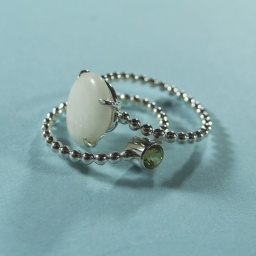
White beach stone and peridot in sterling silver